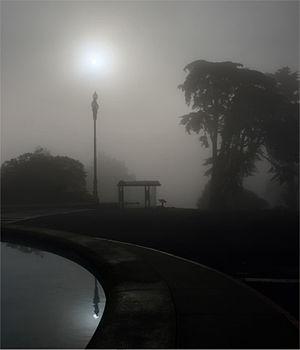
Le soleil et un réverbère. Dans le reflet, le soleil et le réverbère sont alignés, alors qu'ils sont plus loin l'un de l'autre dans le ciel. Cela est dû à un phénomène de Parallaxe. Le reflet dans l'eau n'est pas une image inversée de la scène vue par l'appareil photo, mais montre la scène vue depuis un point correspondant au reflet de l'appareil photo, c'est à dire beaucoup plus bas.